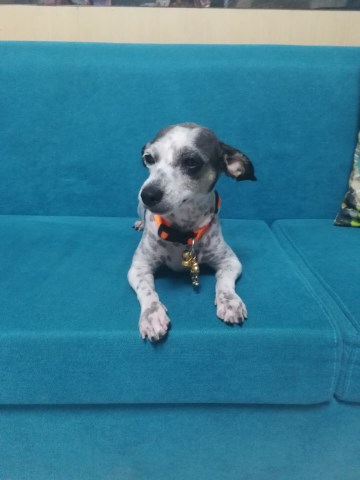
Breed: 2342-n000102-miniature_schnauzer